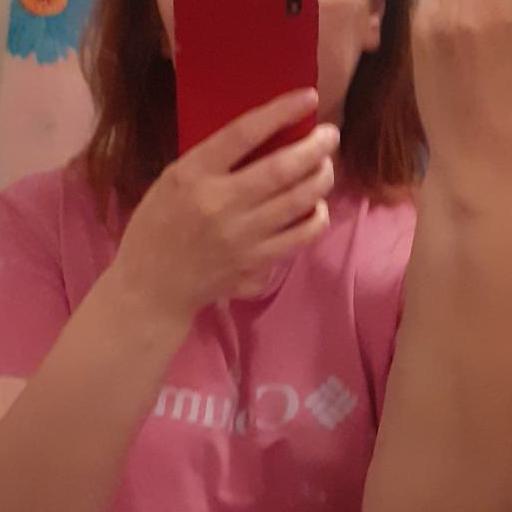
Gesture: no_gesture